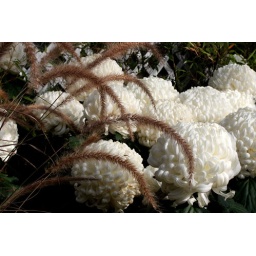
Flowers in the Lamberton conservatory. I liked the gentle effect of the brown over the white flowers.